Cardiopulmonary resuscitation

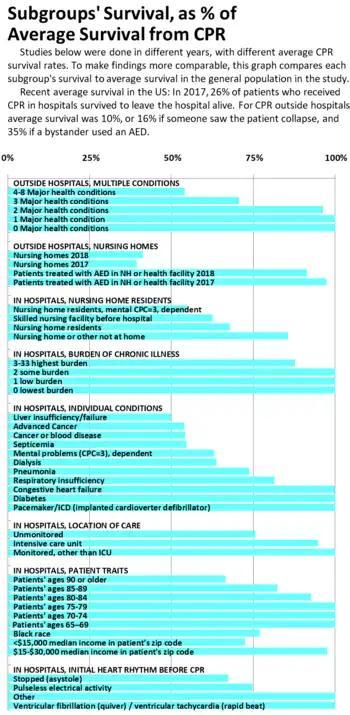
Survival from CPR among various groups

The American Heart Association guidelines say that survival rates below 1% are "futility," but all groups have better survival than that. Even among very sick patients, at least 10% survive: A study of CPR in a sample of US hospitals from 2001 to 2010, where overall survival was 19%, found 10% survival among cancer patients, 12% among dialysis patients, 14% over age 80, 15% among blacks, 17% for patients who lived in nursing homes, 19% for patients with heart failure, and 25% for patients with heart monitoring outside the ICU.